Sognsvann

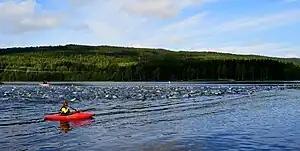
Every August, swimming and running takes part at Songsvann Lake as part of a Triathlon consisting of cycling, running and swimming

Cycling on the footpath around the lake is prohibited; however there is a dedicated cycling trail. Disabled access is good to and around the lake.